2019 Bathurst 1000

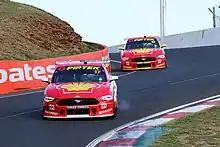
The race winning Ford Mustang GT, pictured during Practice 4

The event was the 62nd running of the Bathurst 1000, which was first held at the Phillip Island Grand Prix Circuit in 1960 as a 500-mile race for Australian-made standard production sedans, and marks the 59th time that the race was held at Mount Panorama. It was the 23rd running of the Australian 1000 race, which was first held after the organisational split between the Australian Racing Drivers Club and V8 Supercars Australia that saw two "Bathurst 1000" races contested in both 1997 and 1998. It was scheduled as the 21st race held as part of the Supercars Championship and the seventh time it forms part of the Enduro Cup. The defending winners of the race are Craig Lowndes and Steven Richards, who are competing with Jamie Whincup and Mark Winterbottom in 2019 respectively.